James W. Holsinger

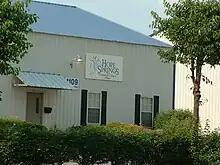
Holsinger's current church

While Holsinger served as chair of the board of the Good Samaritan Foundation, a philanthropic health care organization, the United Methodist Church of Kentucky sued the foundation over control of $20 million in assets. Holsinger said the church was "only interested in the foundation's money, not its cause." In October, 2007, the case was decided in the church's favor.